Michael Gross (actor)

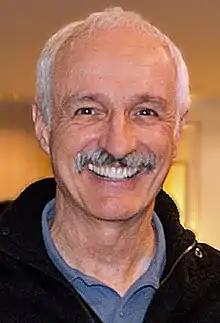
Gross in 2015

Michael Edward Gross (born June 21, 1947) is an American television, film, and stage actor. He is notable for playing Steven Keaton on the sitcom "Family Ties" (1982–1989) and survivalist Burt Gummer in the "Tremors" film franchise, being the only actor to appear in all the films and the television show.